Müllheim–Mulhouse railway

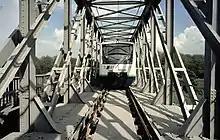
Breisgau S-Bahn train on the Neuenburg–Chalampé bridge over the Rhine

The Müllheim–Mulhouse railway is a 22.140 km-long single-track railway, crossing the Upper Rhine between Baden, Germany and Alsace, France. The whole line is electrified with catenary, using different national electrification standards on either side of the Rhine. It branches off the Rhine Valley Railway ("Rheintalbahn") in Müllheim and it connects with the Paris–Mulhouse railway and the Strasbourg–Basel railway in Mulhouse.